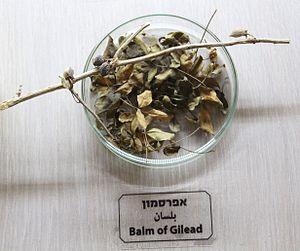
Le Baume de Galaad était un parfum rare utilisé en médecine, qui a été mentionné dans la Bible et nommé d'après la région de Galaad, où il a été produit. L'expression provient du vocabulaire employé par William Tyndale dans la Bible du roi Jacques de 1611, et c'est devenue l'expression d'une panacée dans le discours figuré. L'arbre ou l'arbuste qui produit le baume est communément appelé Commiphora gileadensis. Certains spécialistes en botanique ont conclu que la source réelle était un arbre à térébinthe du genre Pistacia.